Scott Weinrich

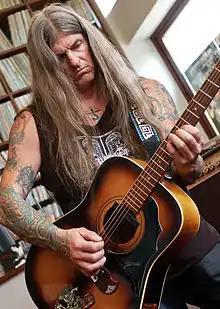
Weinrich in 2010

Robert Scott Weinrich (born 1961), better known as Wino, is an American singer and guitarist. He has been highly influential in helping develop and codify doom metal's trademark sound, and is also considered an influential figure in the stoner rock and punk rock genre.